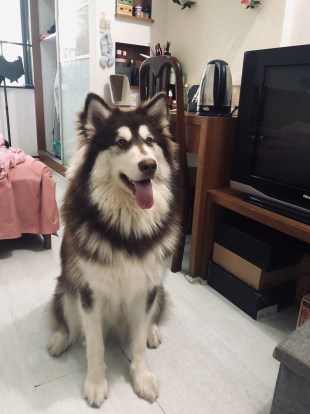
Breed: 1324-n000004-malamute